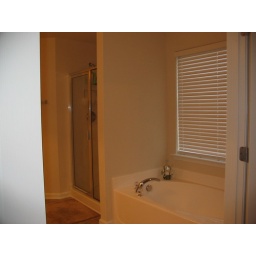
Tub, standing shower in master bedroom